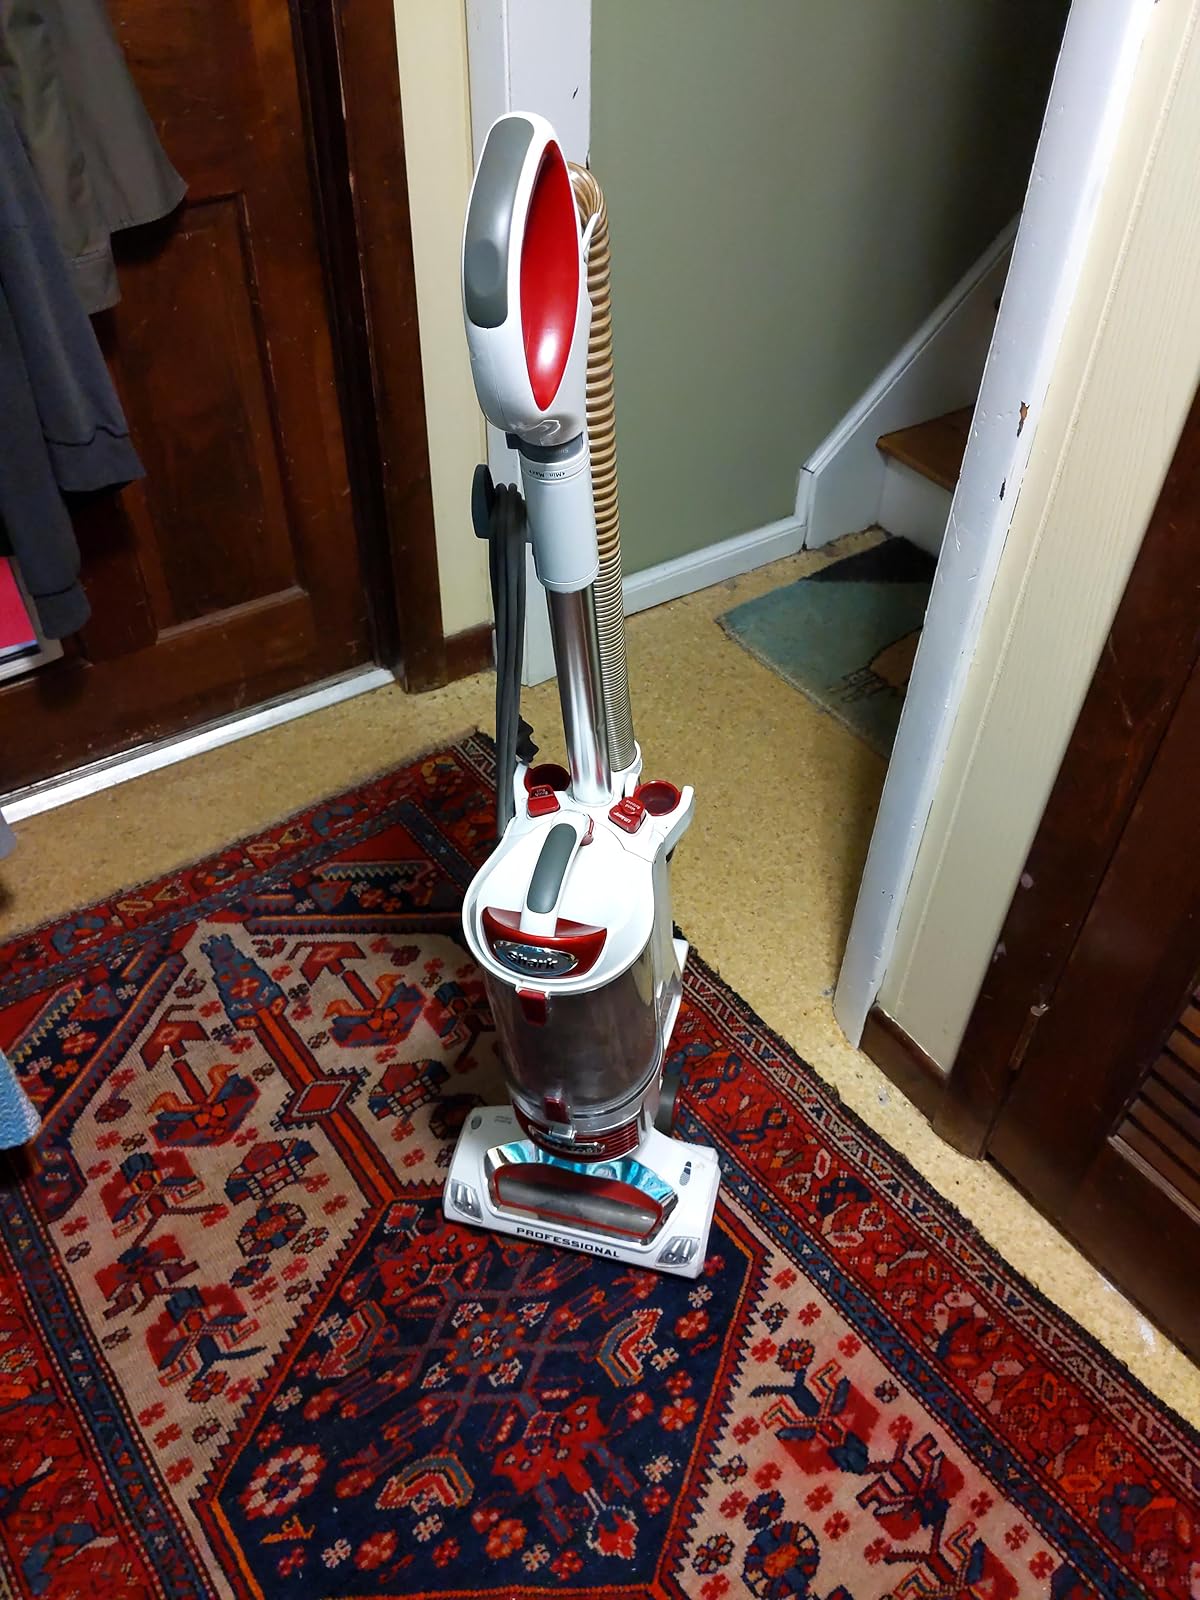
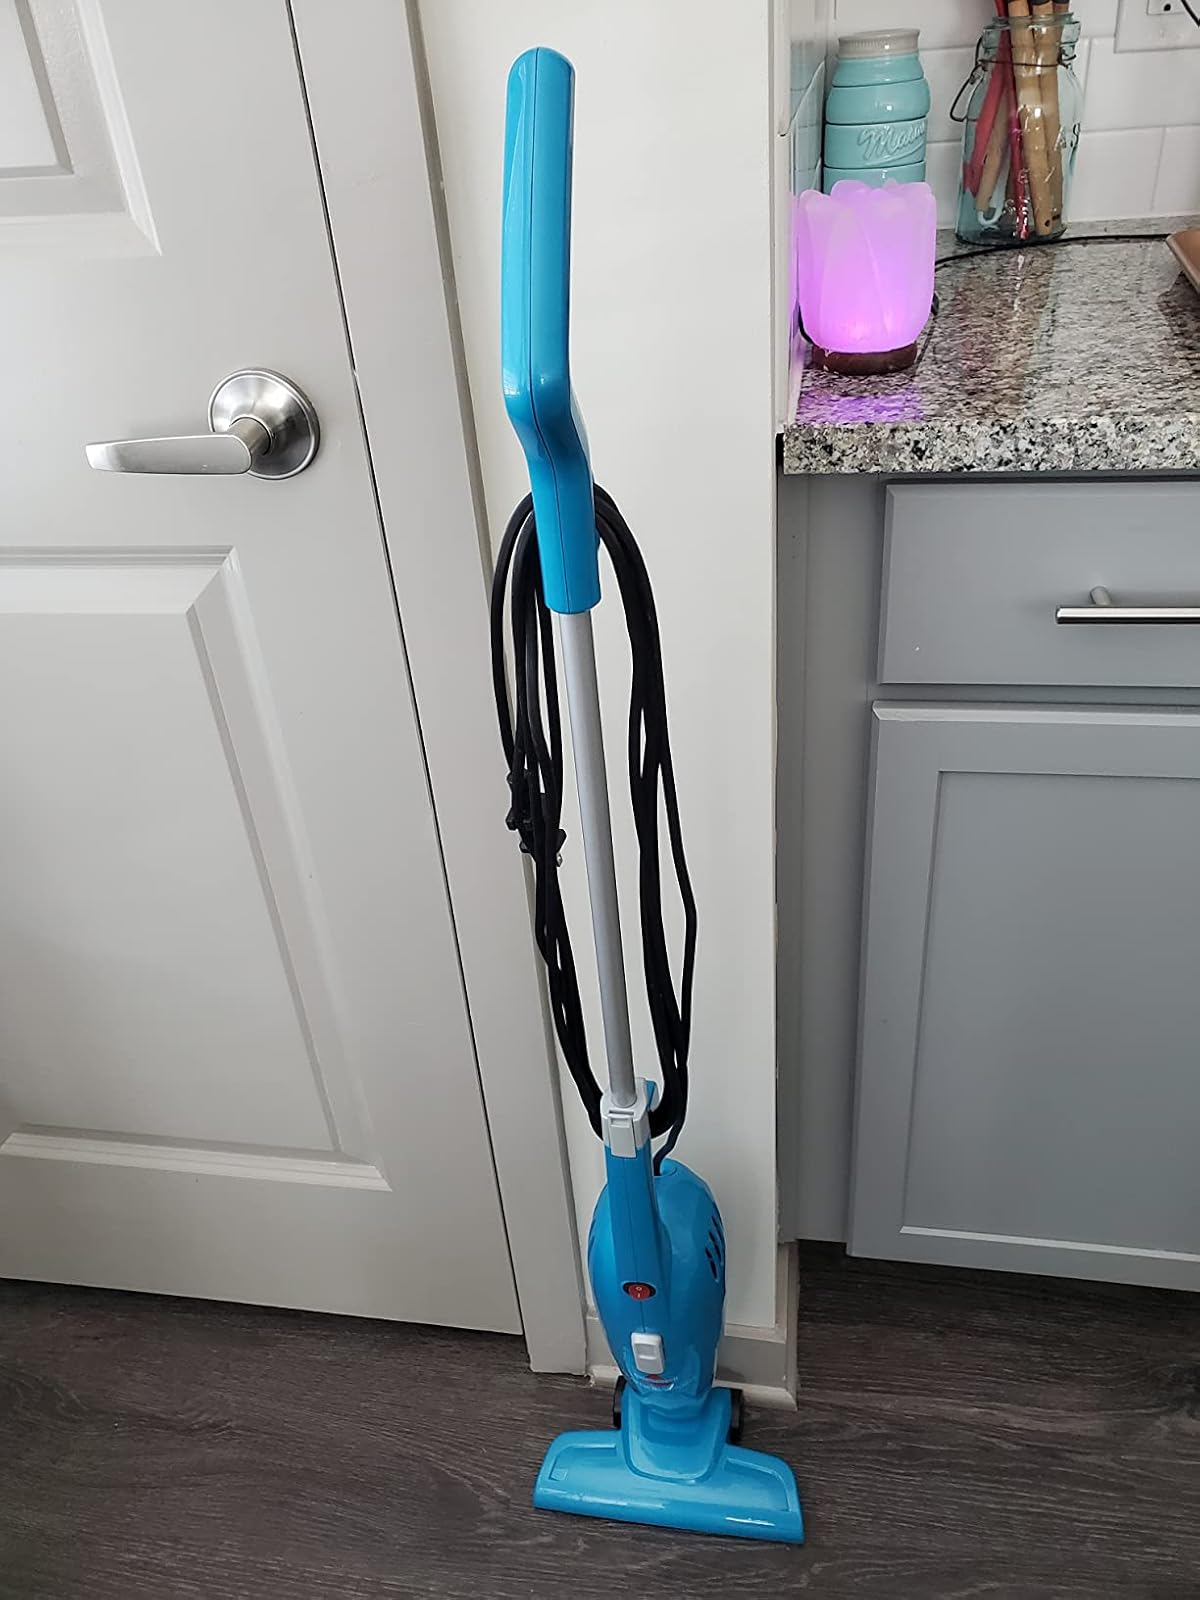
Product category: items_vacuum
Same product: no